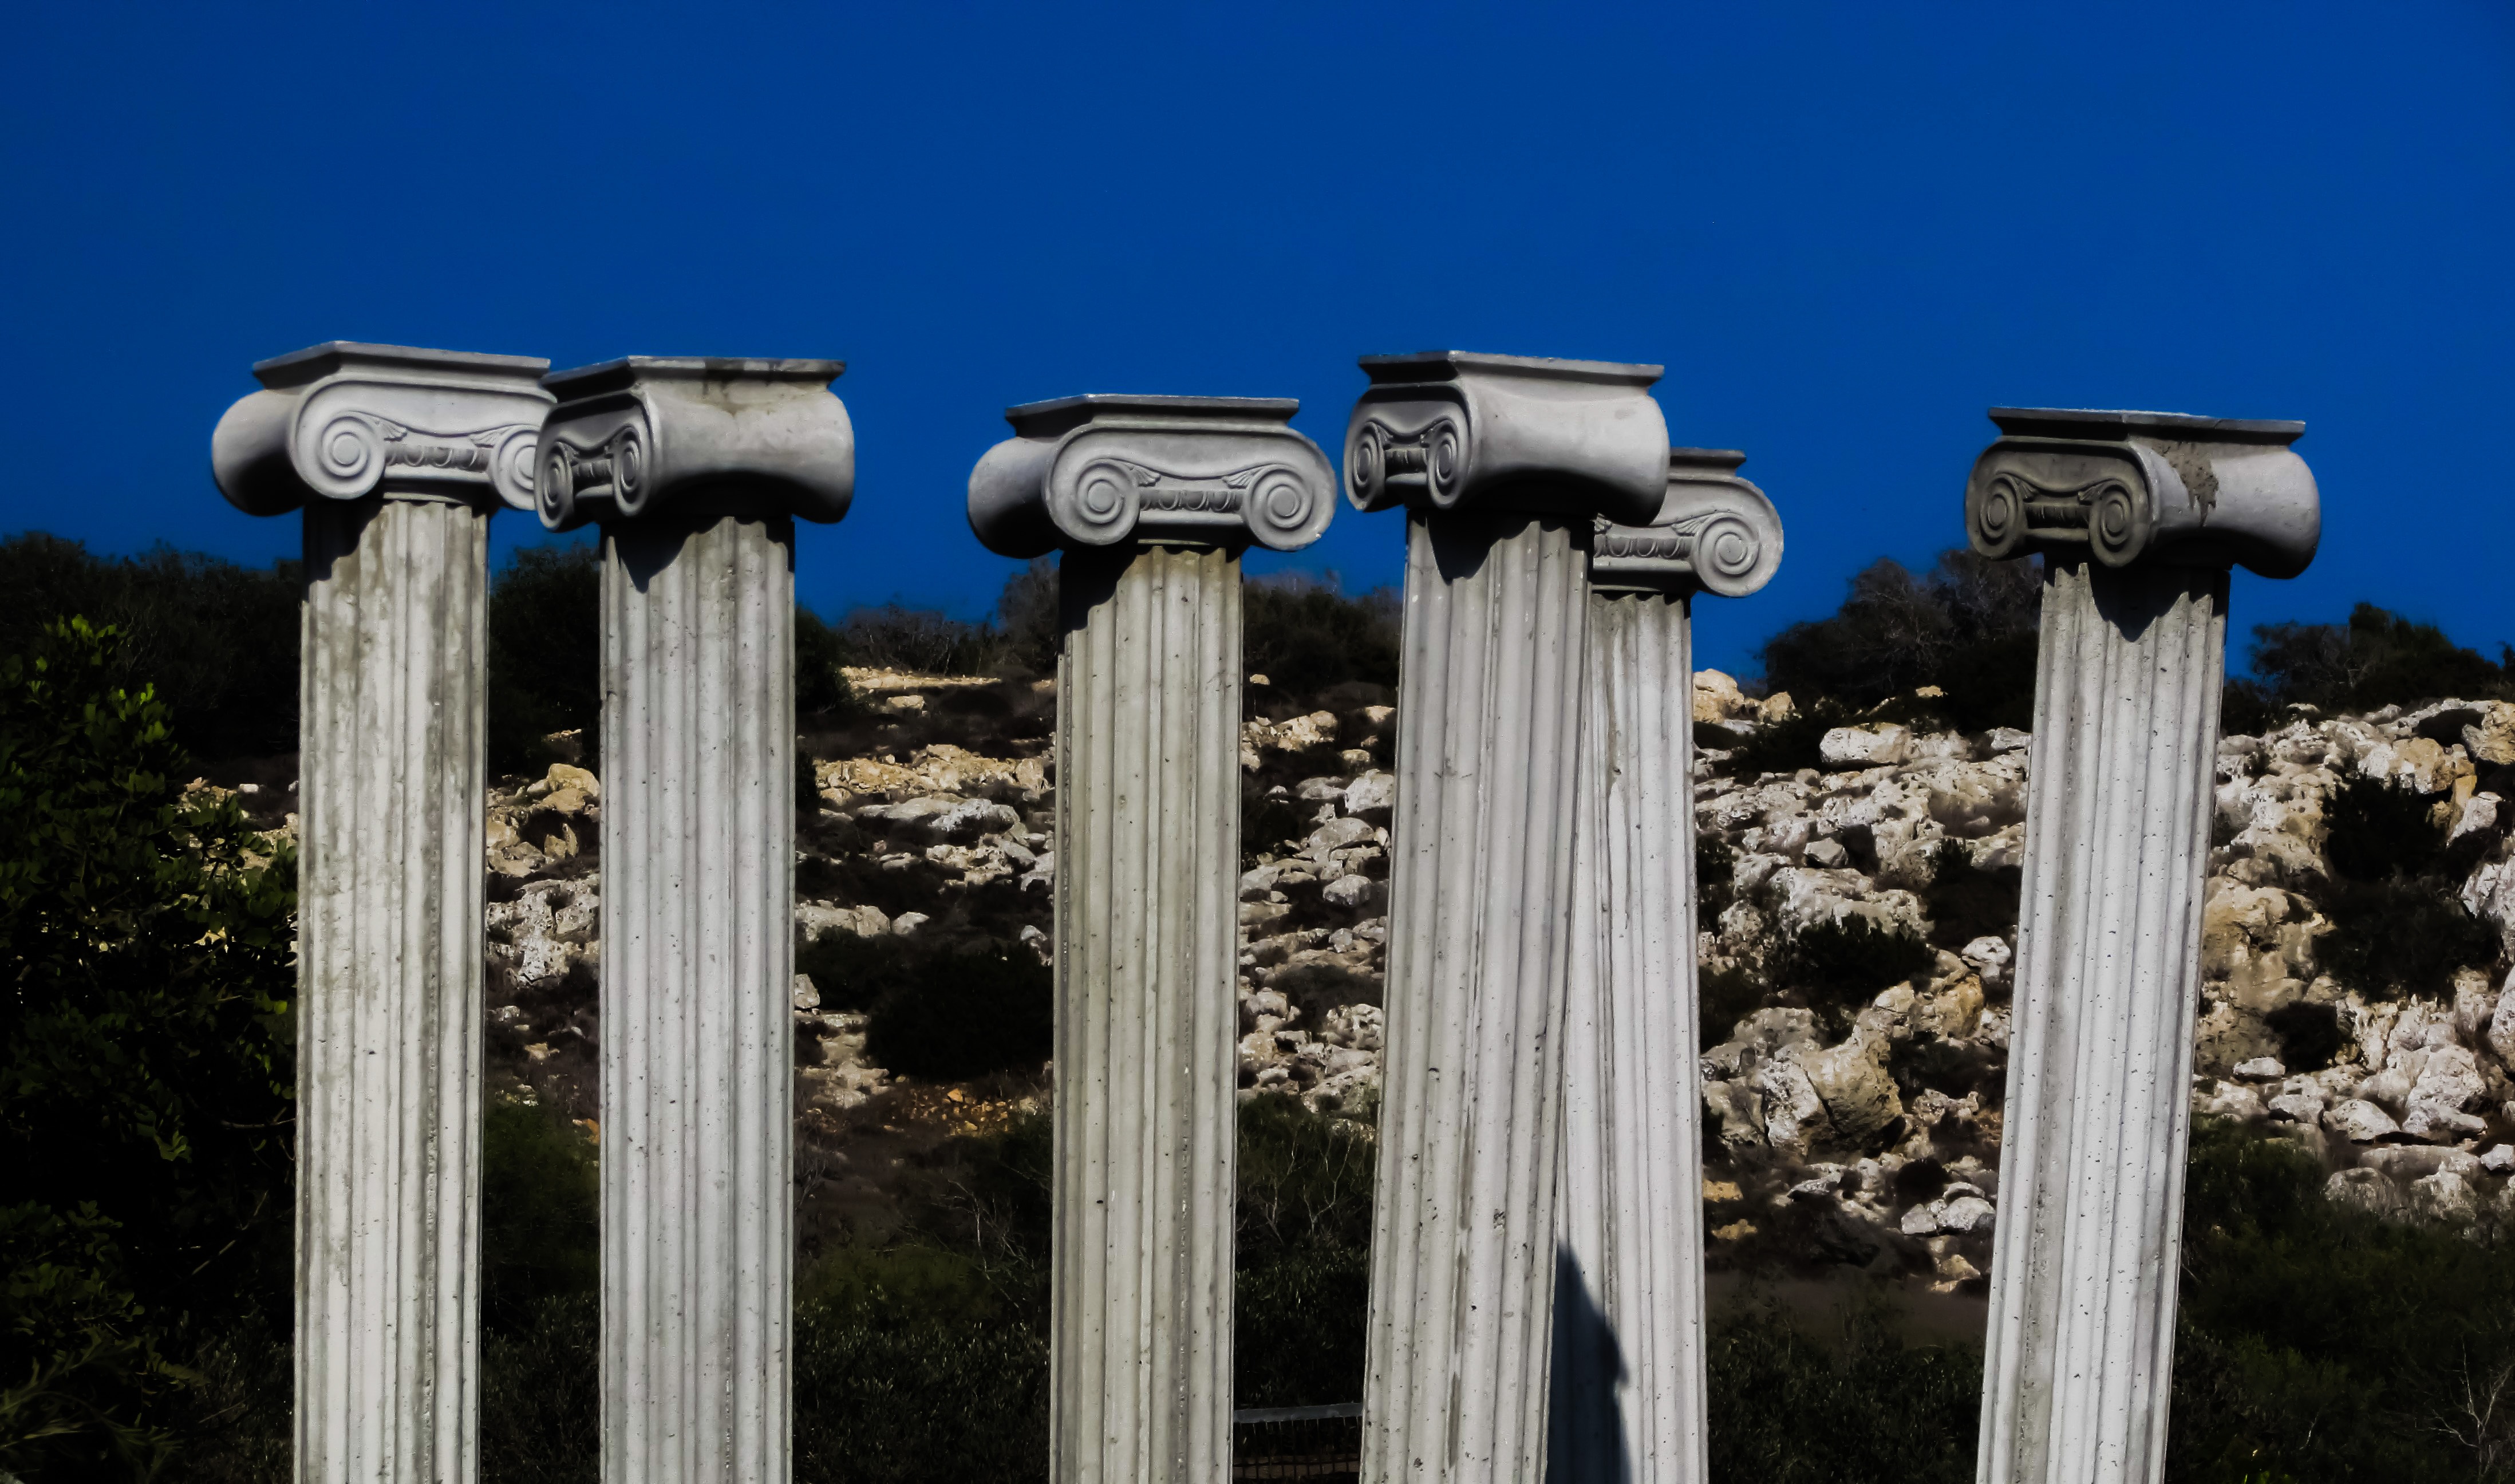
architecture, structure, arch, column, greek, lighting, classical, elegance, ionic, pillar capitals